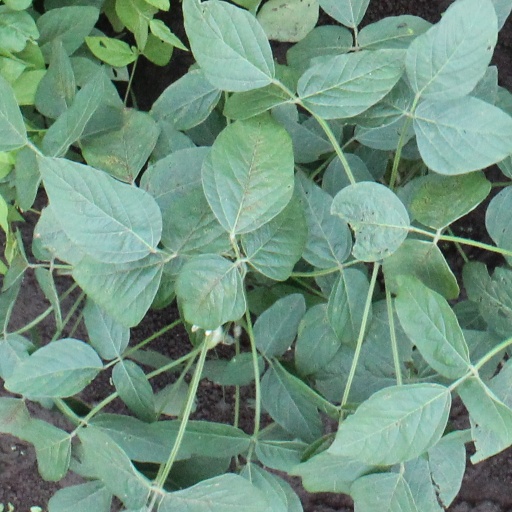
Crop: soybean